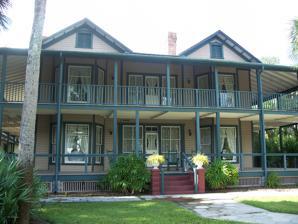
Building: Safford House
Country: United States of America
Year built: 1883
Historic house in Florida, United States United States historic place Safford House U.S. National Register of Historic Places Show map of Florida Show map of the United States Interactive map showing the location of Safford House Location 23 Parkin Court, Tarpon Springs , Florida Coordinates 28°8′53″N 82°45′36″W / 28.14806°N 82.76000°W / 28.14806; -82.76000 Built 1883 Architectural style Late Victorian NRHP reference No. 74000654 Added to NRHP October 16, 1974 Wikimedia Commons has media related to Safford House . The Safford House is a historic home in Tarpon Springs , Florida . On October 16, 1974, it was added to the U.S. National Register of Historic Places .  The house is named for its original owner, Anson P.K. Safford . The city of Tarpon Springs owns and operates the Safford House Museum as a late 19th-century Victorian historic house museum . References Sources Pinellas County listings at National Register of Historic Places Florida's Office of Cultural and Historical Programs Pinellas County listings Safford House Great Floridians of Tarpon Springs Notes